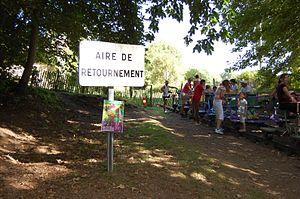
Châlus, aire de retournement du vélo-rail à la Tranchardie
La voie verte des Hauts de Tardoire, située dans les monts de Châlus, est une voie bitumée ouverte à la promenade à pied, à vélo, roller ou trottinette qui relie Châlus à Oradour-sur-Vayres, via Champsac et Champagnac-la-Rivière.
Le vélorail de Bussière-Galant à Châlus ou vélorail du pays des Feuillardiers est un équipement touristique et de loisir situé en Limousin, dans les monts de Châlus, qui utilise une voie de chemin de fer désaffectée.
Châlus est une commune française située dans le département de la Haute-Vienne, en région Nouvelle-Aquitaine. Localisée au sud-ouest de Limoges et au nord-est de Périgueux, elle appartient au Limousin historique. Elle est connue pour être le lieu où le roi d'Angleterre Richard Cœur de Lion fut mortellement blessé en 1199.